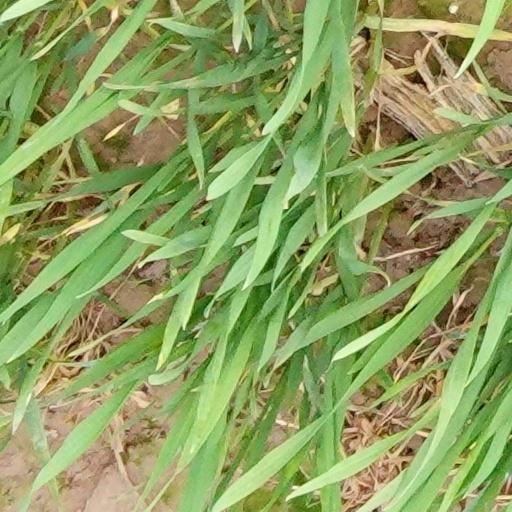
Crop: wheat